Coinage from Maximinus Thrax to Aemilianus

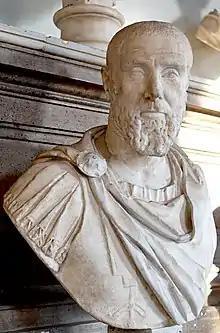
Bust of Pupienus

Growing general discontent towards Emperor Maximinus Thrax's rule culminated in the rebellion in Africa in March 238. Gordian I, prompted by popular clamor, assumed the post and the "cognomen" Africanus on March 22. Given his advanced age, he insisted that his son, Mark Antony Gordianus (Gordian II), be associated with him. The Senate confirmed Gordian as the new emperor along with his son, and his nephew Gordian III was promised the praetorship, consulship, and the title of Caesar, while Maximinus and his son were proclaimed “public enemies,” and most of the provinces sided with Gordian I, except for a few cities still loyal to Maximinus.